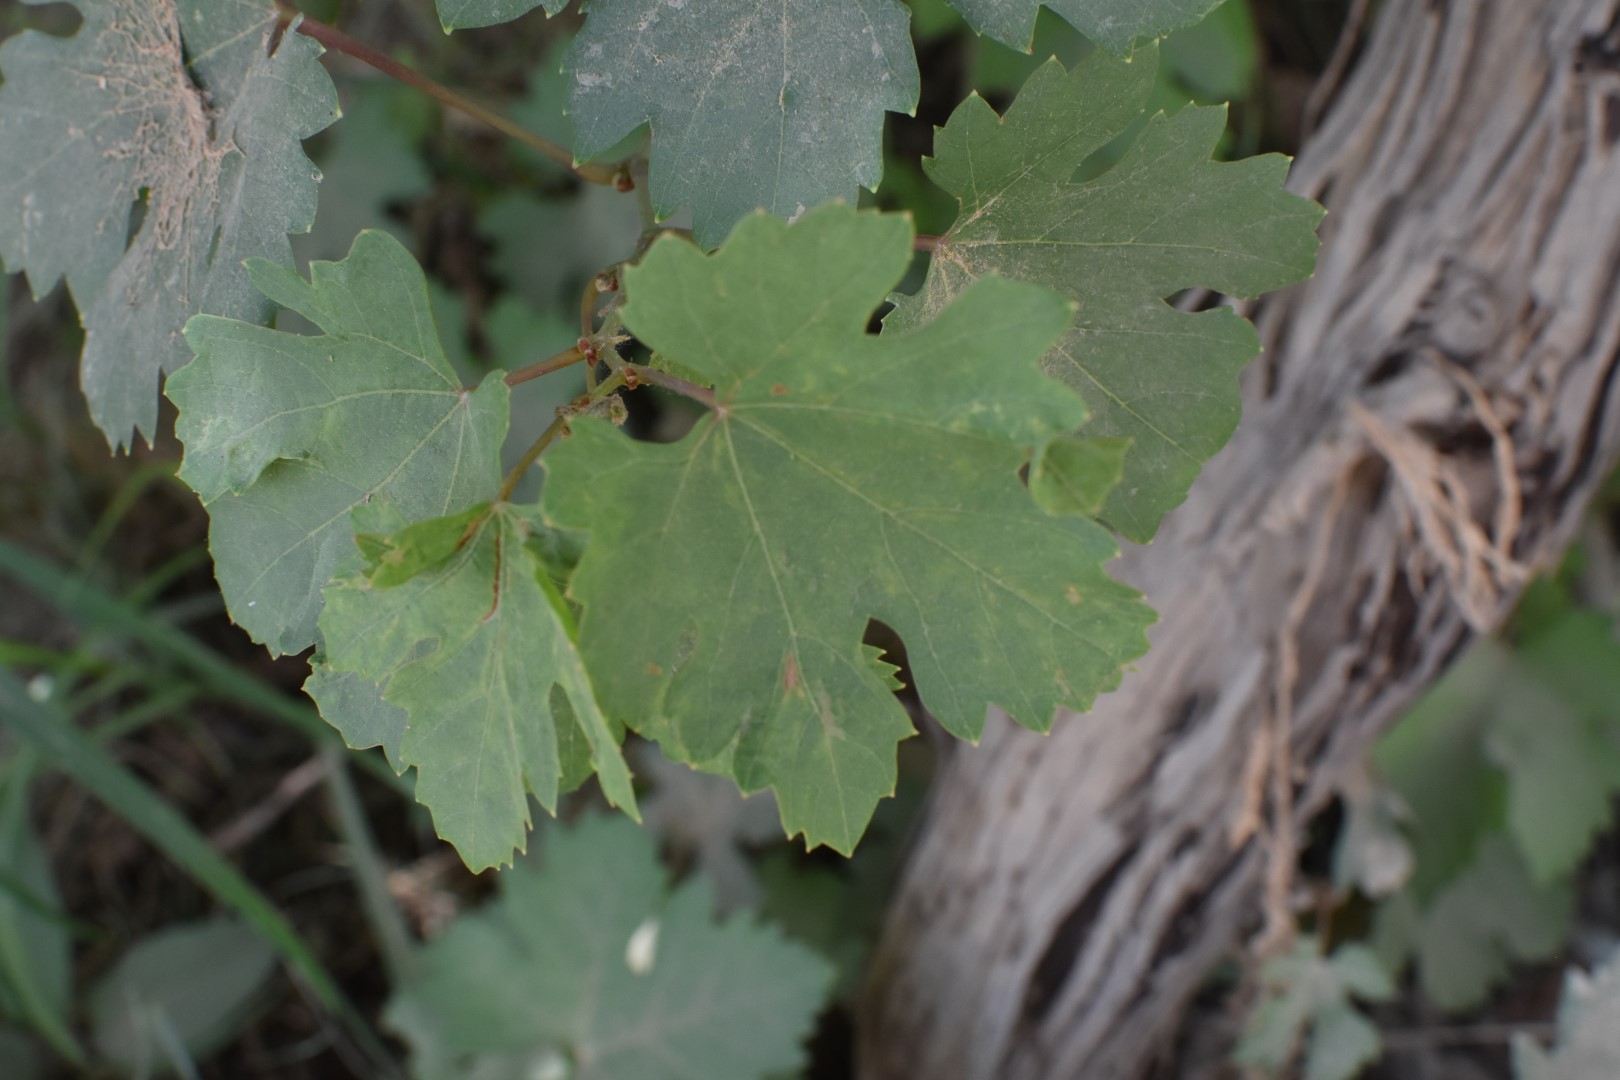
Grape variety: Riasi